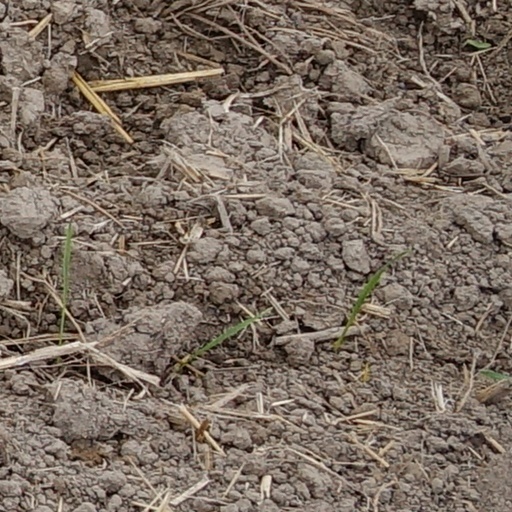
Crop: wheat